DFTBA Records

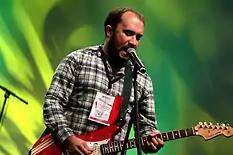
Craig Benzine (WheezyWaiter) at VidCon 2012

DFTBA Records was originally founded as a music record label. However the company primarily sells merchandise, ranging from T-shirts to buttons. Artists signed to DFTBA Records are not exclusively musical artists. For example, official "The Fault in Our Stars" merchandise was sold on the website including a limited-edition box set with an audiobook version of the novel. Additionally, the artists responsible for the designs on merchandise, such as apparel or accessories receive royalties for their contributions.